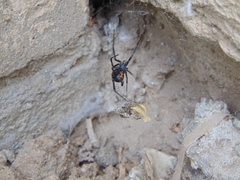
Species: Lactrodectus_hesperus